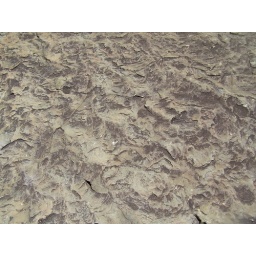
A pattern made by water on solid granite rocks